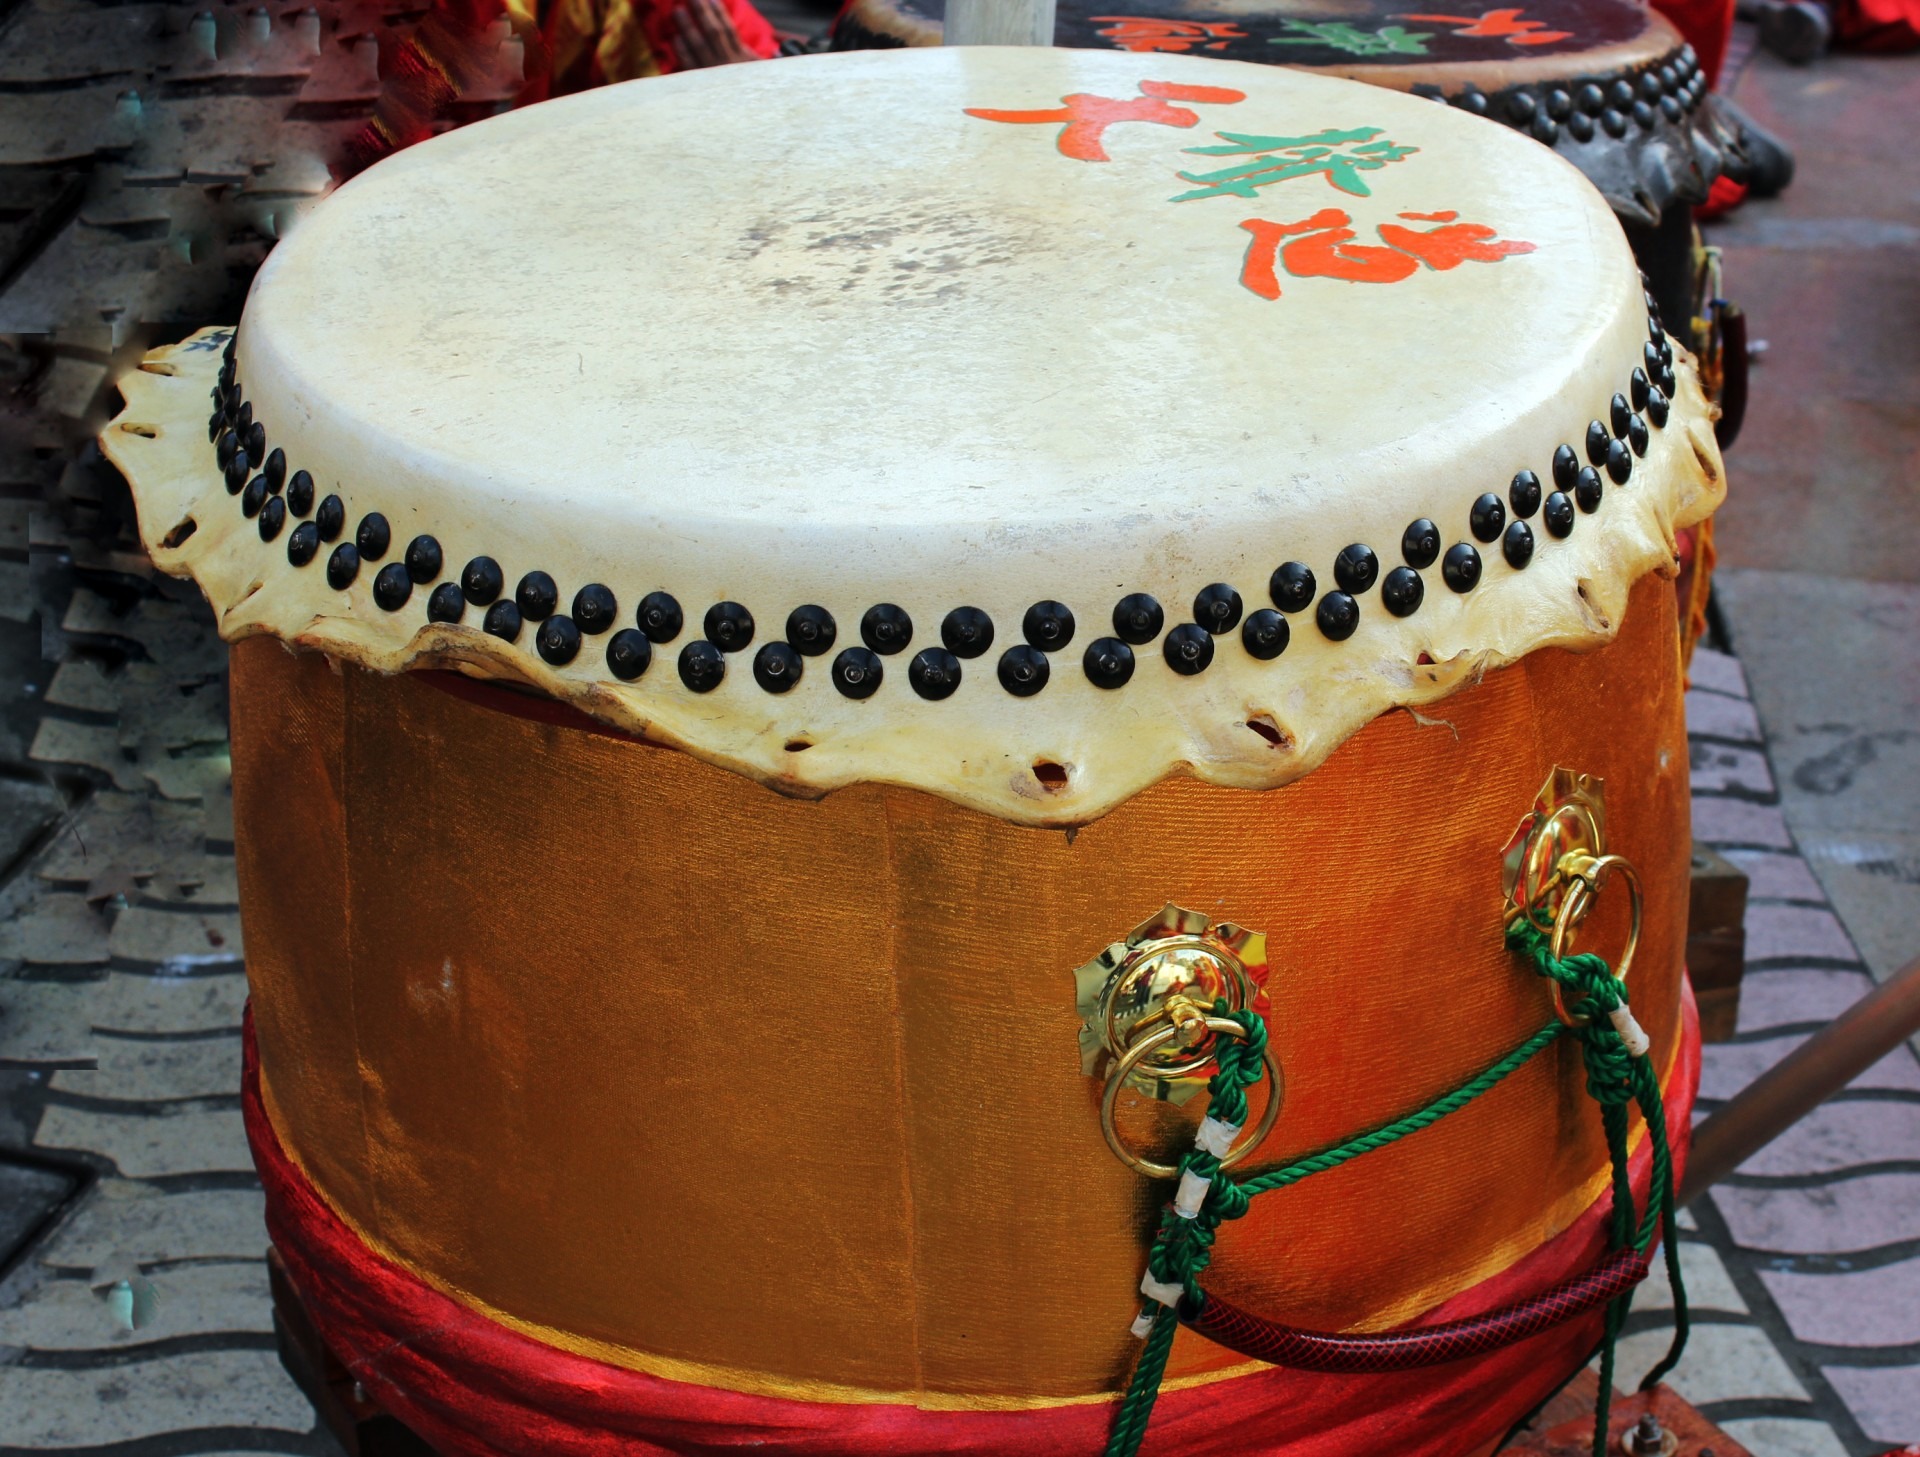
music, play, concert, instrument, playing, musician, drum, musical instrument, ethnic, percussion, perform, performing, audio, musical, performance, sound, handmade, drums, drummer, song, noise, rhythm, entertainment, beat, loud, djembe, bass drum, skin head percussion instrument, hand drum, snare drum